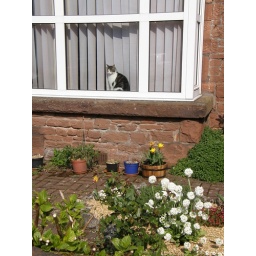
cat in window